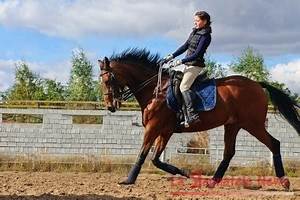
Label: horse